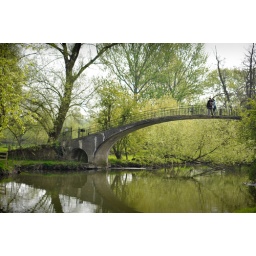
bridge over the river cherwell